Cold Deck

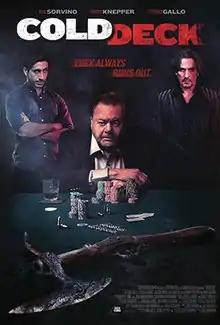
Poster

Cold Deck is a 2015 Canadian thriller film directed by Zack Bernbaum, written by Stéfano Gallo, Jason LaPeyre, Slater Jewell-Kempker, and starring Gallo, Robert Knepper, and Paul Sorvino. Gallo plays a compulsive gambler who, after a losing streak, accepts an offer by a local underworld figure (Sorvino) to rob a high stakes poker game hosted by a rich banker (Knepper).